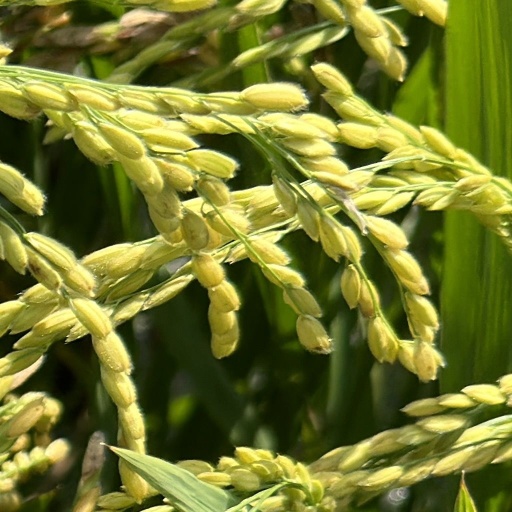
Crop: rice